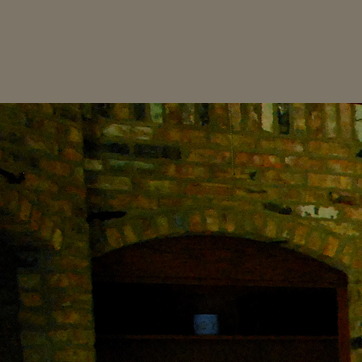
Material: brick